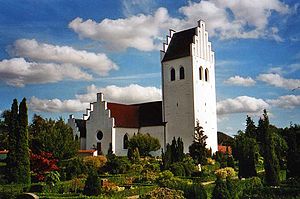
Herfølge Kirke
Herfølge Kirke
Herfølge Kirke, Herfølge Sogn, Køge Kommune
Herfølge Kirke er en kirke Herfølge i Herfølge Sogn, Køge Provsti, Roskilde Stift. Indtil Kommunalreformen i 1970 lå sognet i Bjæverskov Herred, Præstø Amt.